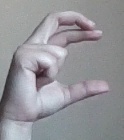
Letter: thal